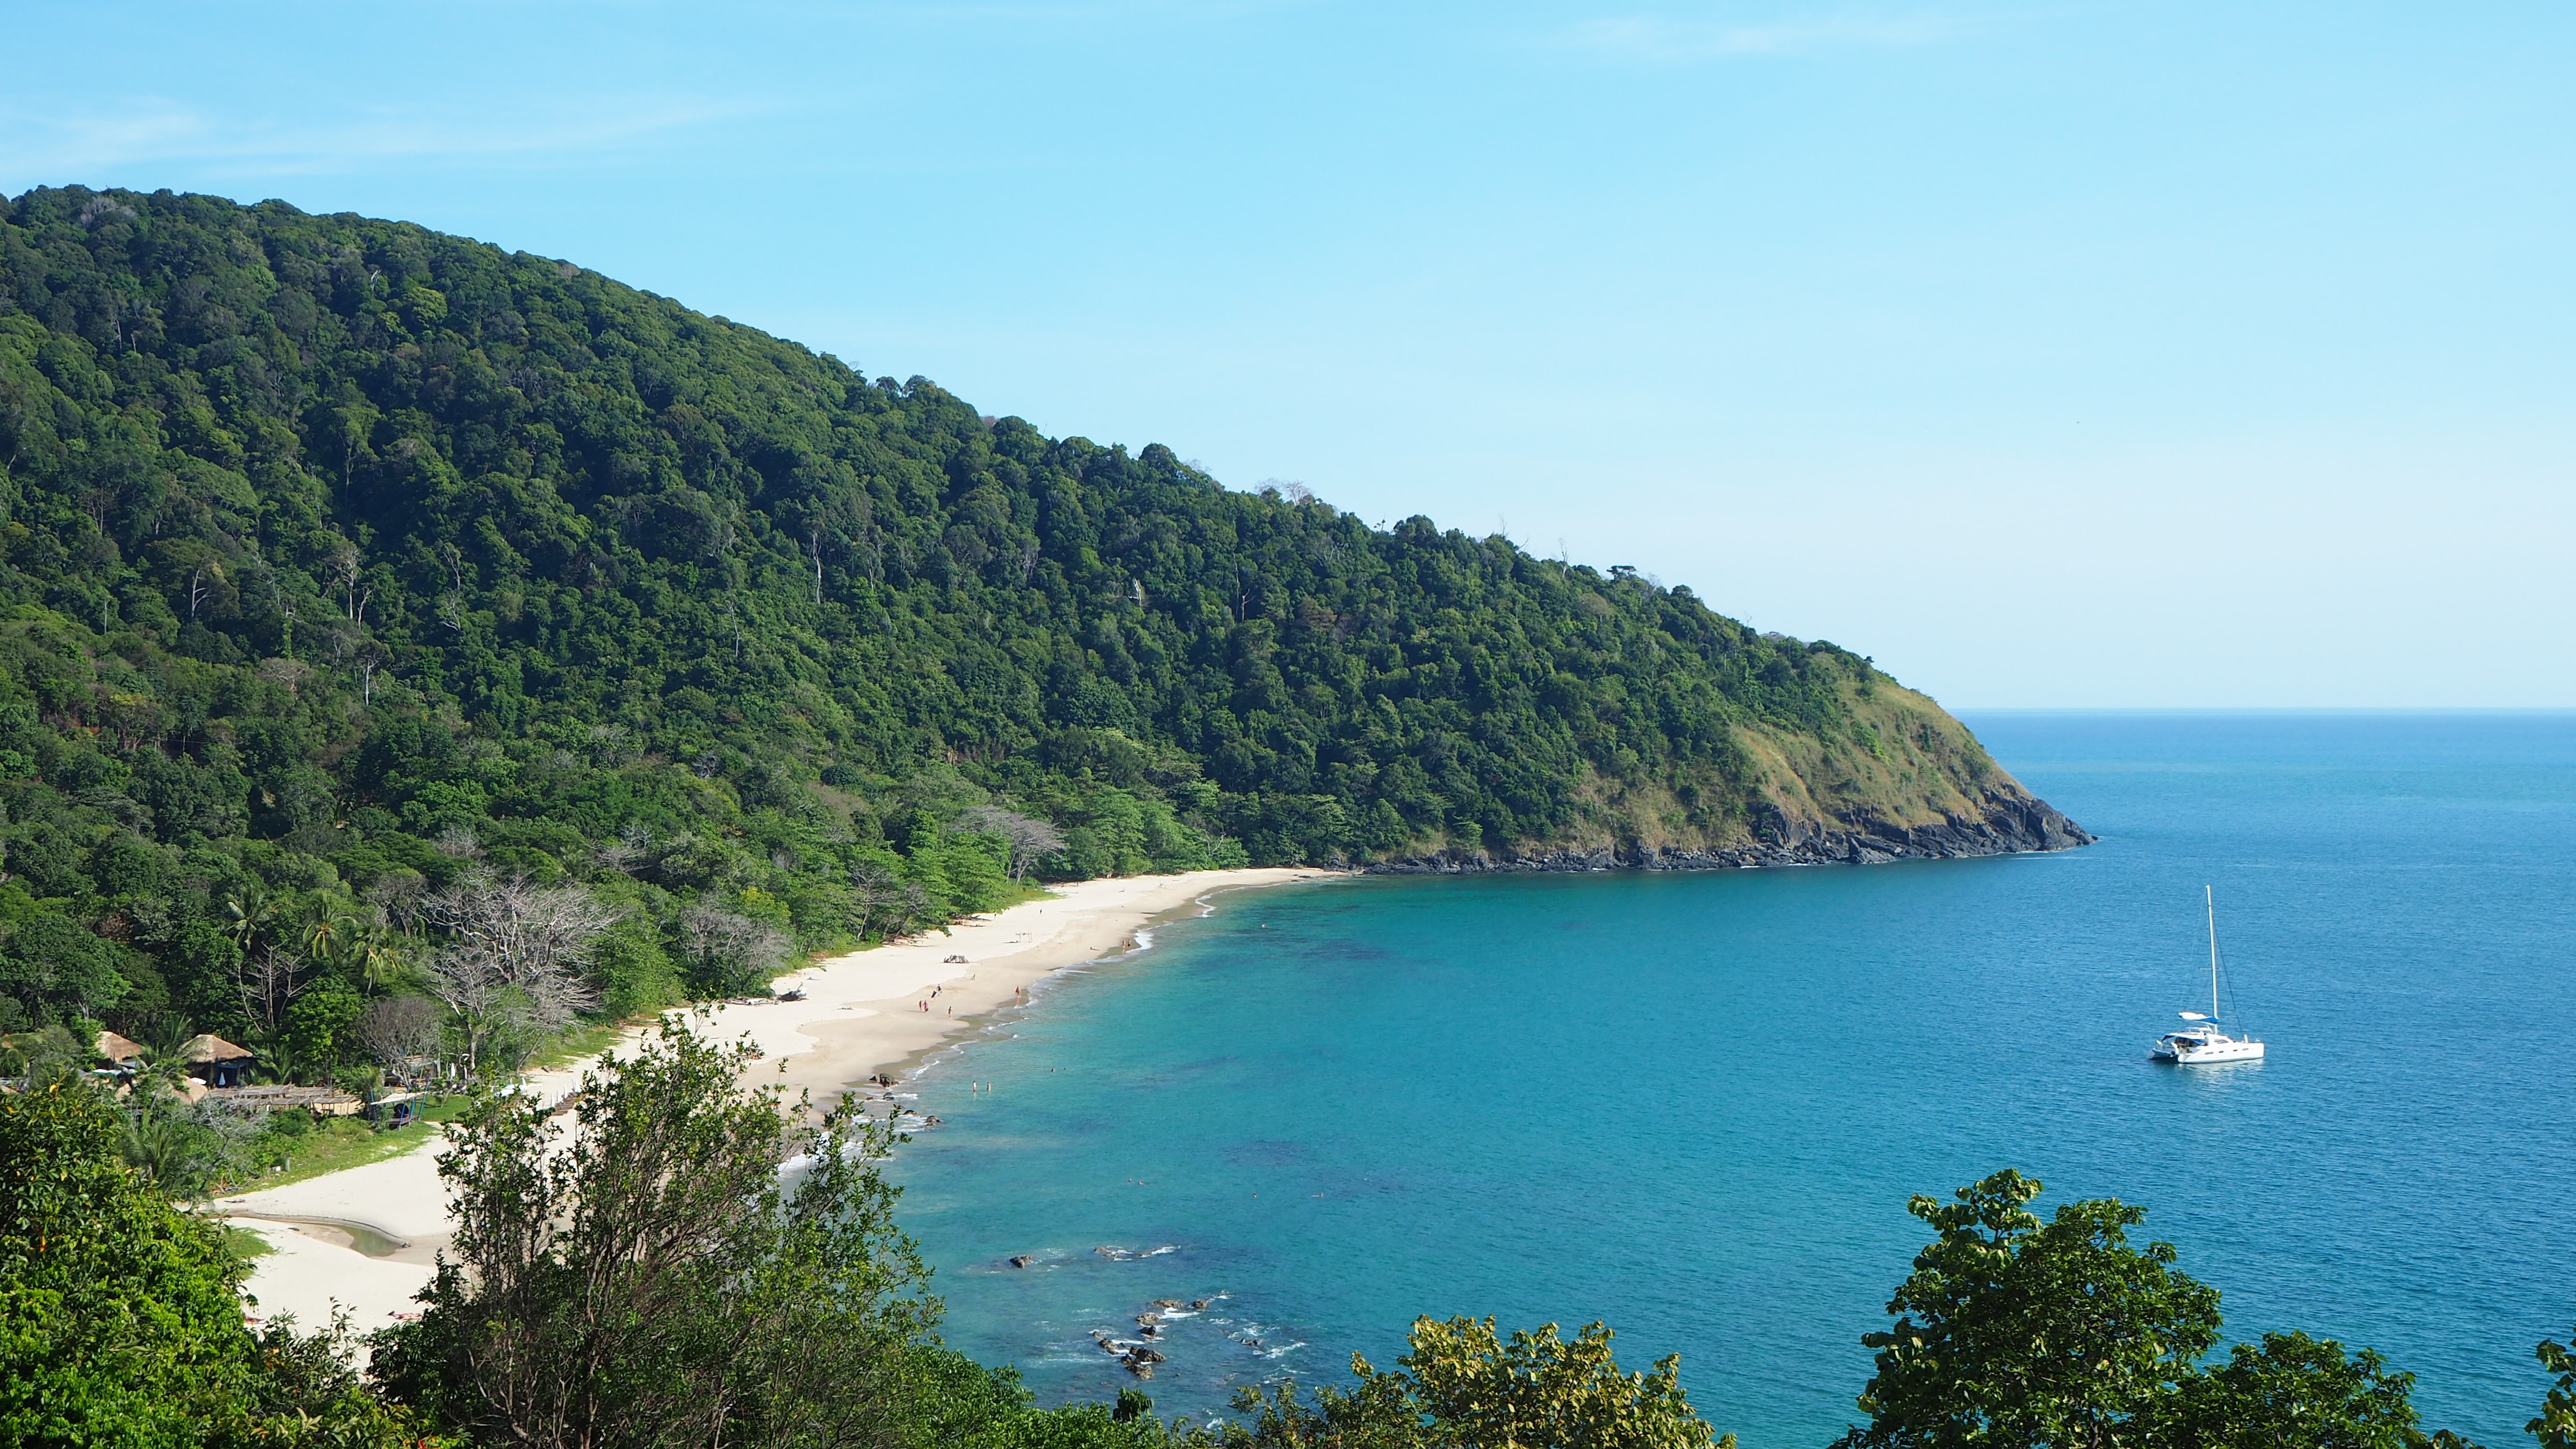
beach, landscape, sea, coast, tree, water, nature, sand, ocean, sky, vacation, cliff, idyllic, cove, paradise, scenic, tropical, lagoon, bay, island, blue, reservoir, terrain, thailand, body of water, cape, islet, landform, koh, geographical feature, koh lanta, ko lanta